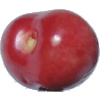
Label: Cherry 2